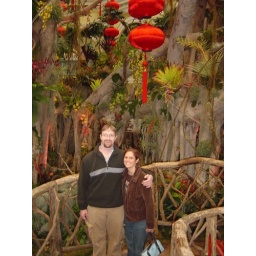
Chad and Michelle on bridge in Bellagio flower garden